Sunait Chutintaranond

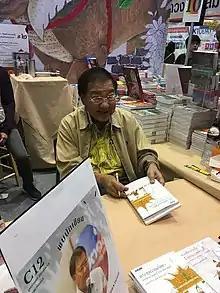
Sunait Chutintaranond in 2019

Sunait Chutintaranond (born 1956) is a Thai historian and screenwriter. He is a professor of history at the Institute of Asian Studies, Chulalongkorn University. His field of expertise is the pre-modern history of Thailand and mainland Southeast Asia, especially the Ayutthaya Kingdom, the Thai-Burma relations, and multicultural societies in Thailand. Together with director Chatrichalerm Yukol, he has written the screenplays of several historical drama films, most notably the "King Naresuan" series.